Courage C41

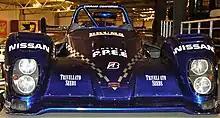
The Nissan-engined Courage C52 that finished sixth at the 1999 24 Hours of Le Mans.

In 1998, two C41s were developed into the C51 specification for that year's 24 Hours of Le Mans; one of the C51s used a 3-litre twin-turbocharged Nissan VRH35Z V8 engine derived from a Nissan Group C car, whilst the other used a 3.5-litre version of the same engine. The C51 was then further developed into the C52 for the 1999 24 Hours of Le Mans, and the VRH35Z was replaced with a 3.5-litre Nissan VRH35L engine. For this race, another C41 was converted to the C51 specification, although this retained its Porsche 935 flat-six; this C51 is also referred to as the C50. The final development of the C41 line came in 2000, when the C52s were fitted with the Sodemo-developed 3.2-litre twin-turbocharged Peugeot A32 V6 engine, producing a claimed output of . In 2000, the new Courage C60 was introduced as the C52's replacement, bringing to an end the C41 line.